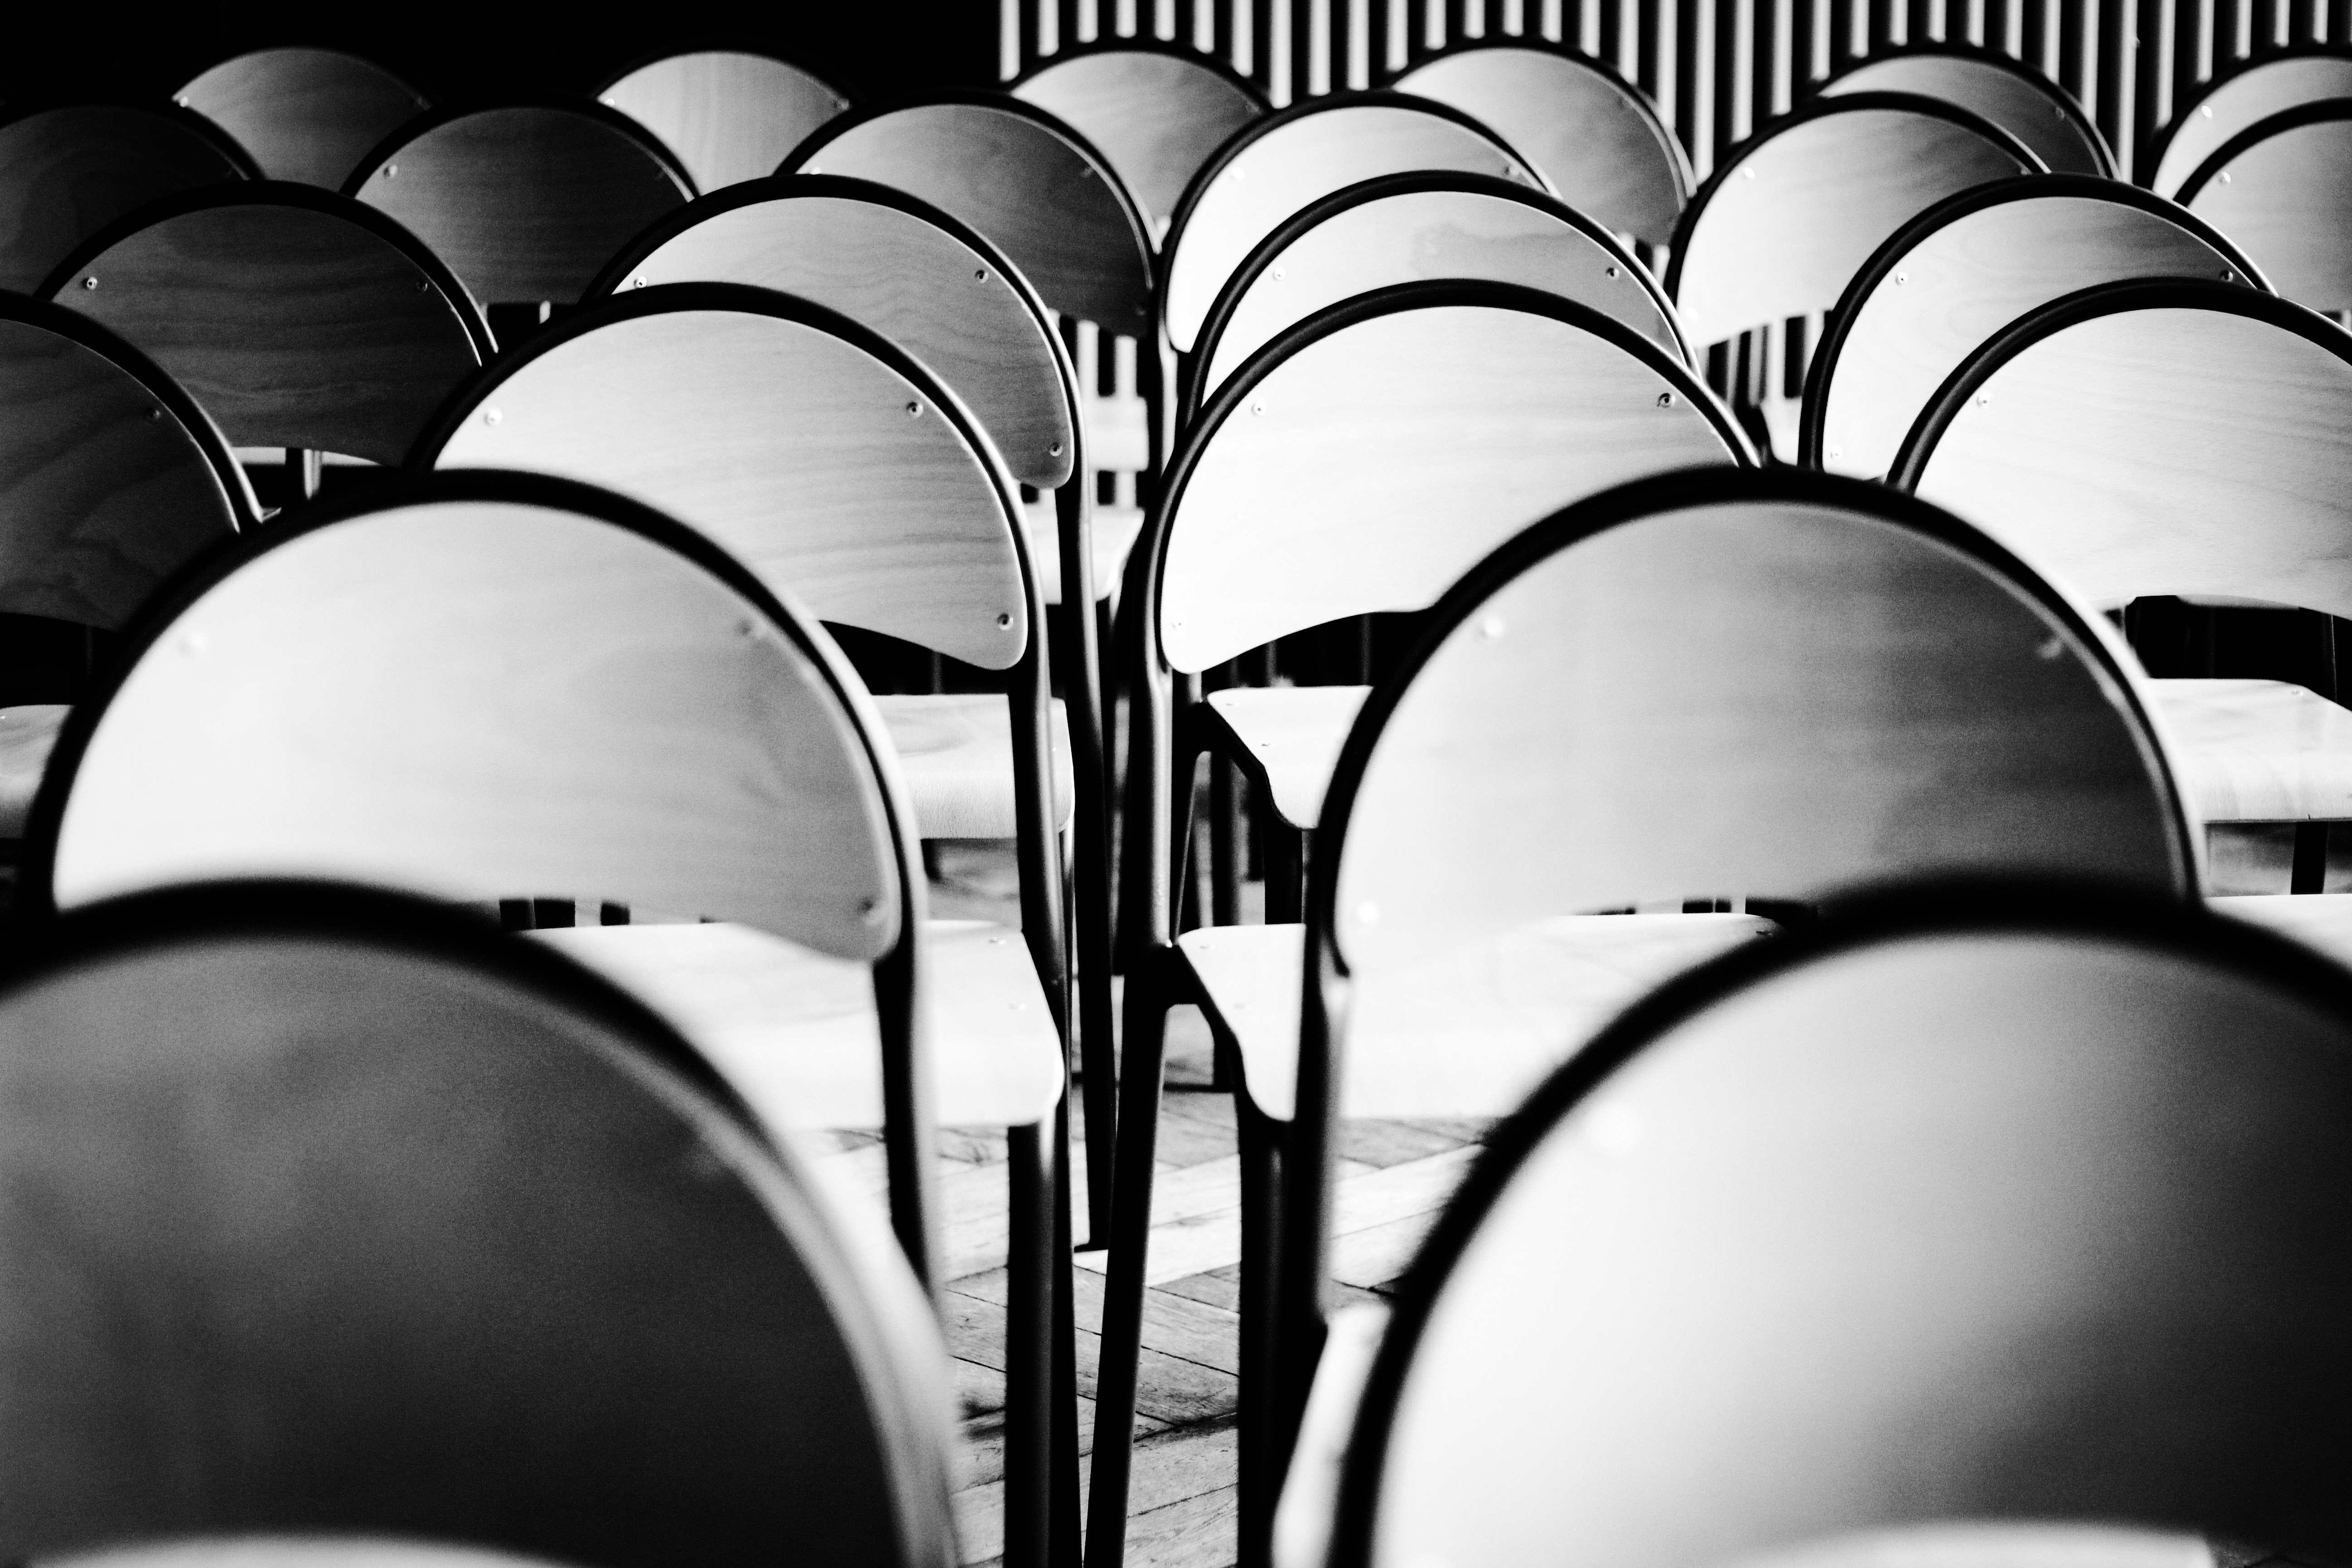
black and white, monochrome, monochrome photography, architecture, photography, winery, style